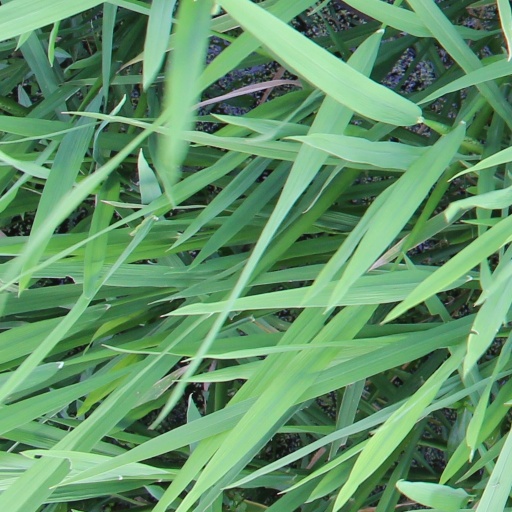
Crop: rice